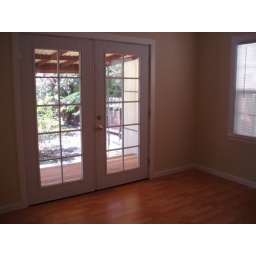
bedroom in tiny house